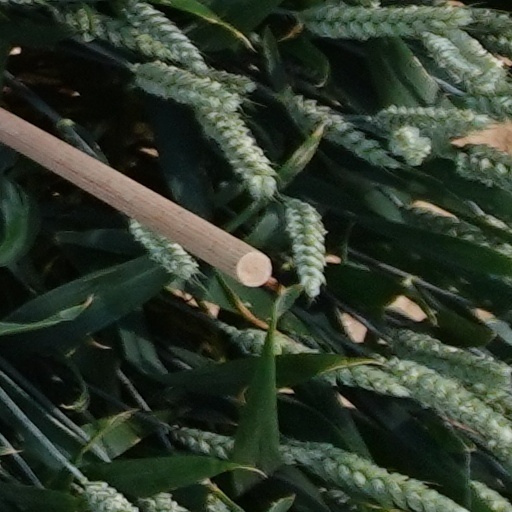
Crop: wheat